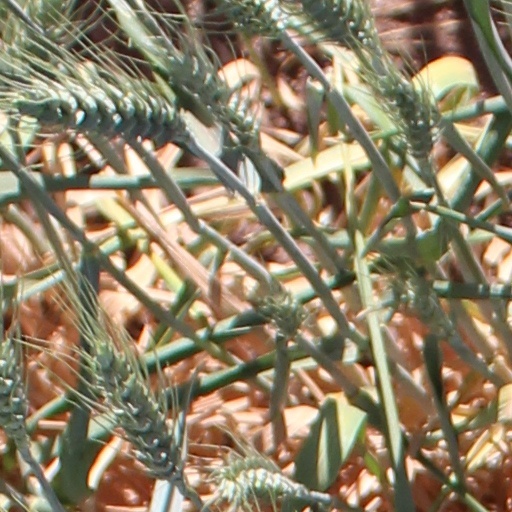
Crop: wheat